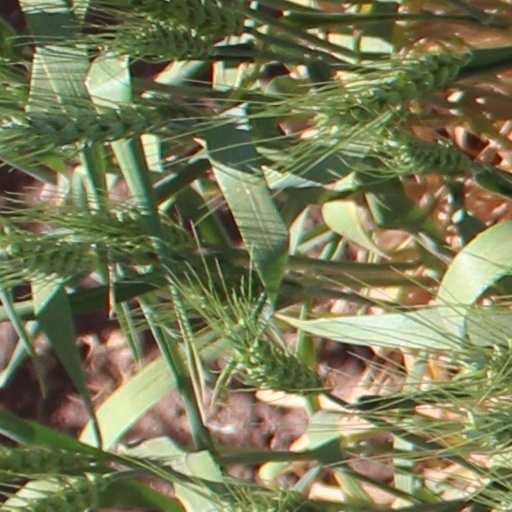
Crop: wheat